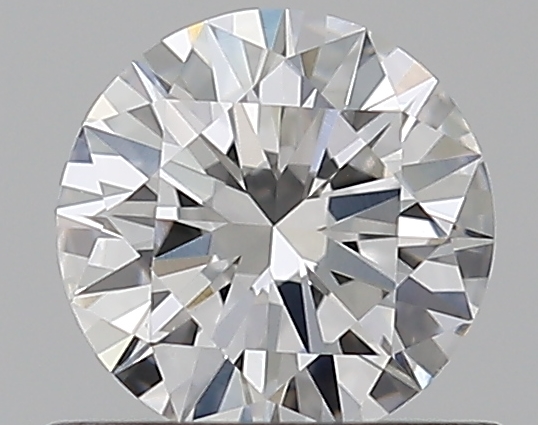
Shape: round
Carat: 0.5
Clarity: VS2
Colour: E
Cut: EX
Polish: EX
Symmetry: EX
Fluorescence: N
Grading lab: GIA
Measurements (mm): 5.21 x 5.23 x 3.09